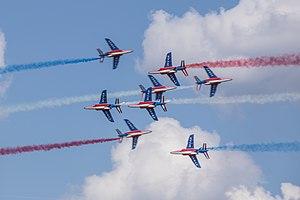
Croisement sur la tranche des 8 appareils de la Patrouille de France.
La Patrouille de France est la patrouille acrobatique officielle de l'Armée de l'air française créée en 1953. Avec les autres ambassadeurs de l'Armée de l'Air, sa mission est de représenter cette arme, et d'être l'ambassadrice de l'aéronautique française à l'étranger.